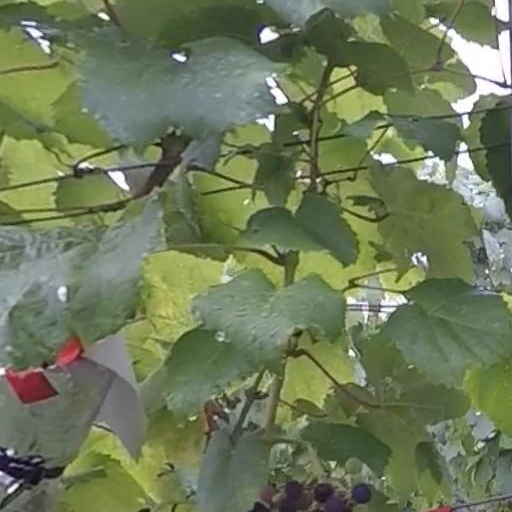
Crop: grape